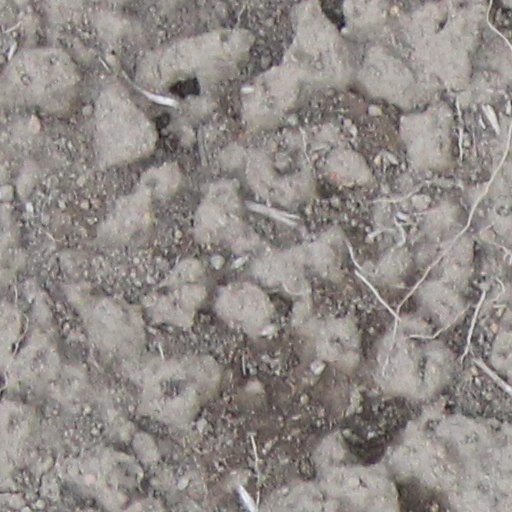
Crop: wheat